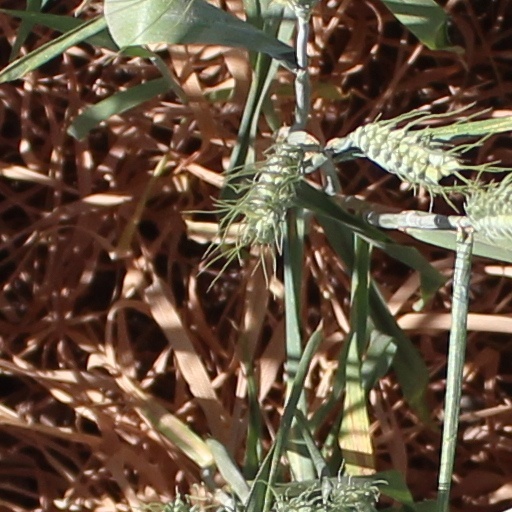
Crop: wheat